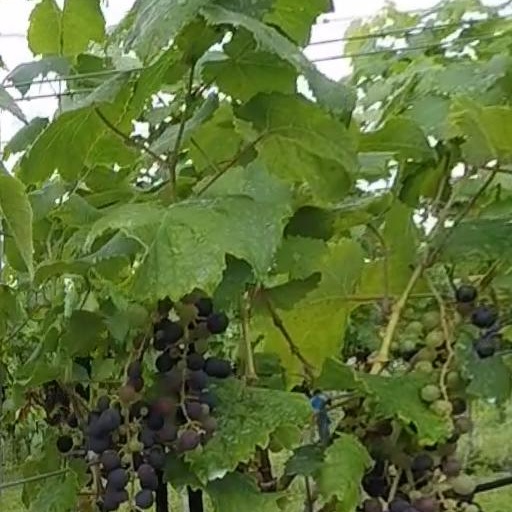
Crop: grape